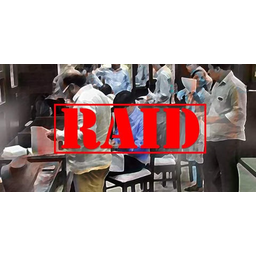
Label: paper